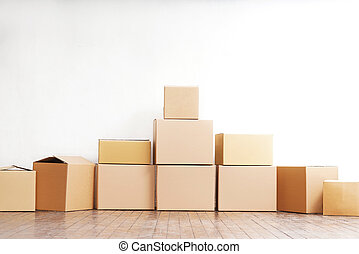
Label: cardboard